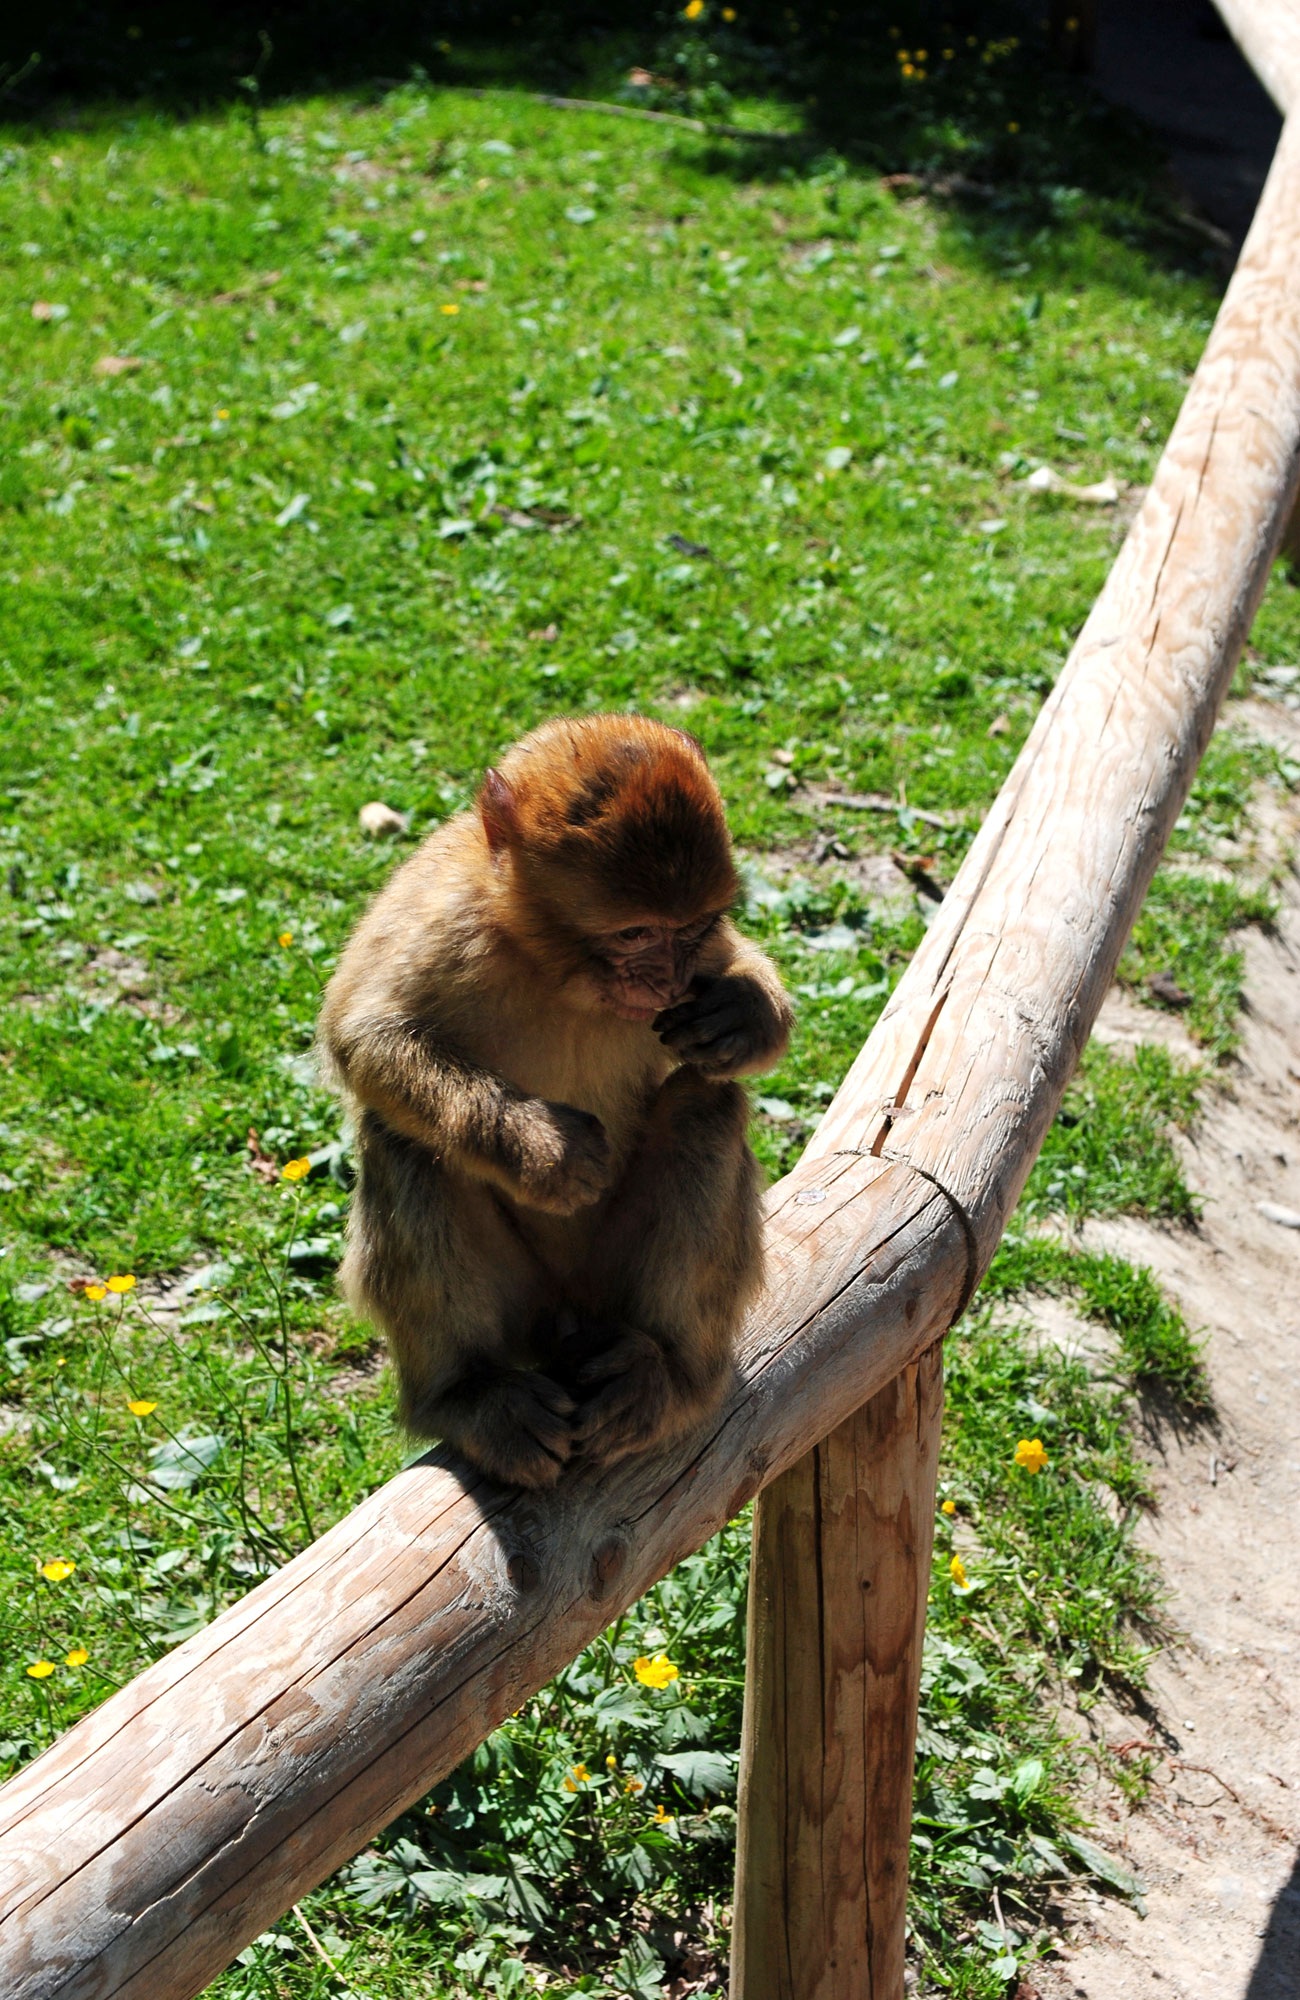
nature, animal, wildlife, zoo, sitting, mammal, monkey, fauna, primate, salem, animal portrait, macaque, monkey mountain, monkey baby, new world monkey